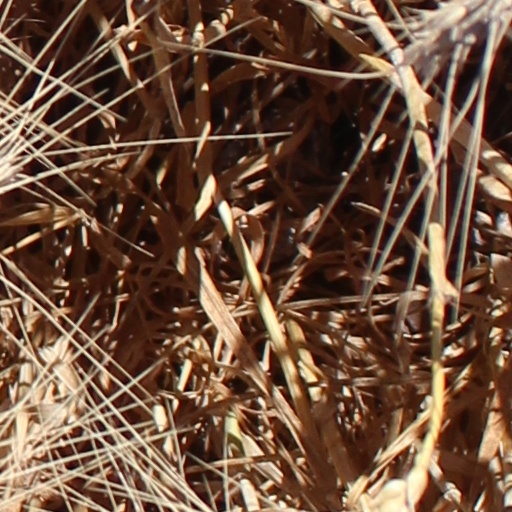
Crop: wheat